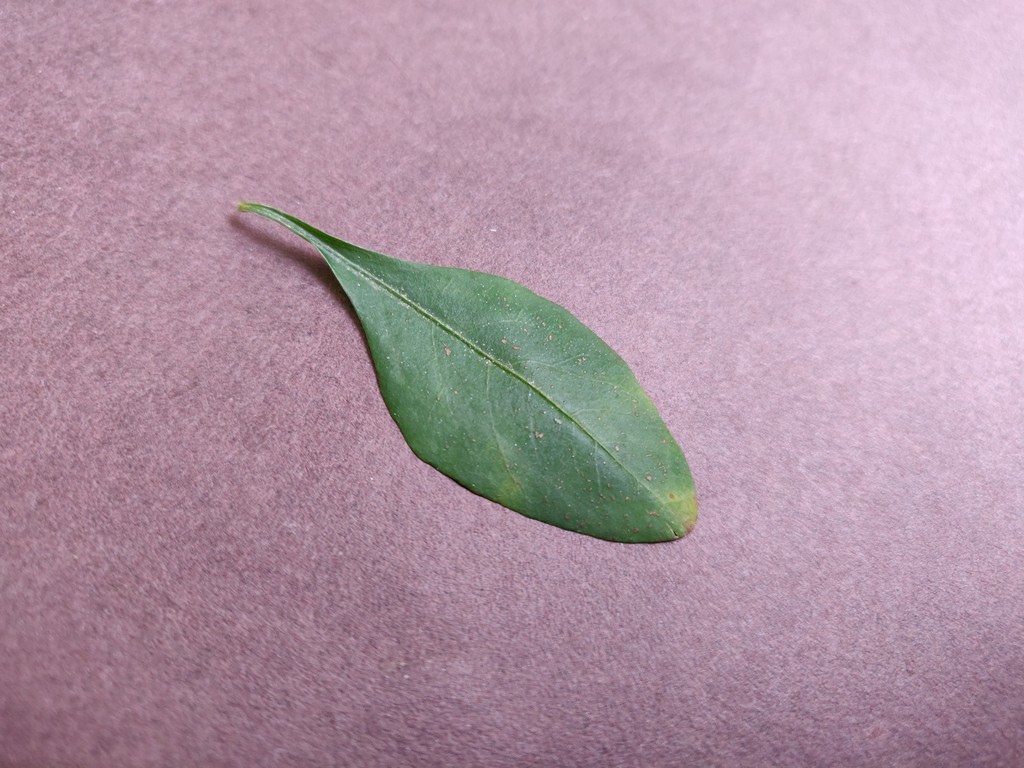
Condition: Unhealthy
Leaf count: single
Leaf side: front